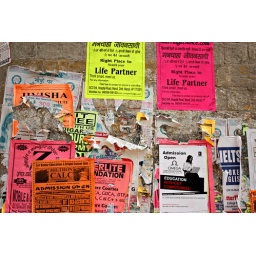
Many layers of posters by the bridge over the Beas river in Mandi.